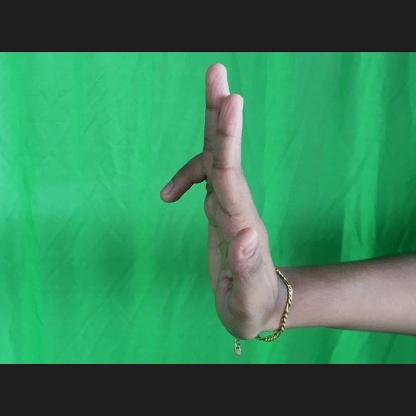
Mudra: Ardhapathaka